Hedgehog's dilemma

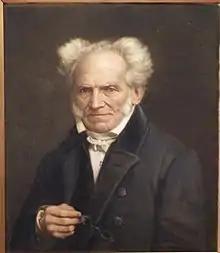
Schopenhauer published the first description of the porcupines' dilemma in 1851.

The hedgehog's dilemma, or sometimes the porcupine dilemma, is a metaphor about the challenges of human intimacy. It describes a situation in which a group of hedgehogs seek to move close to one another to share heat during cold weather. They must remain apart, however, as they cannot avoid hurting one another with their sharp spines. Though they all share the intention of a close reciprocal relationship, this cannot occur, for unavoidable reasons.